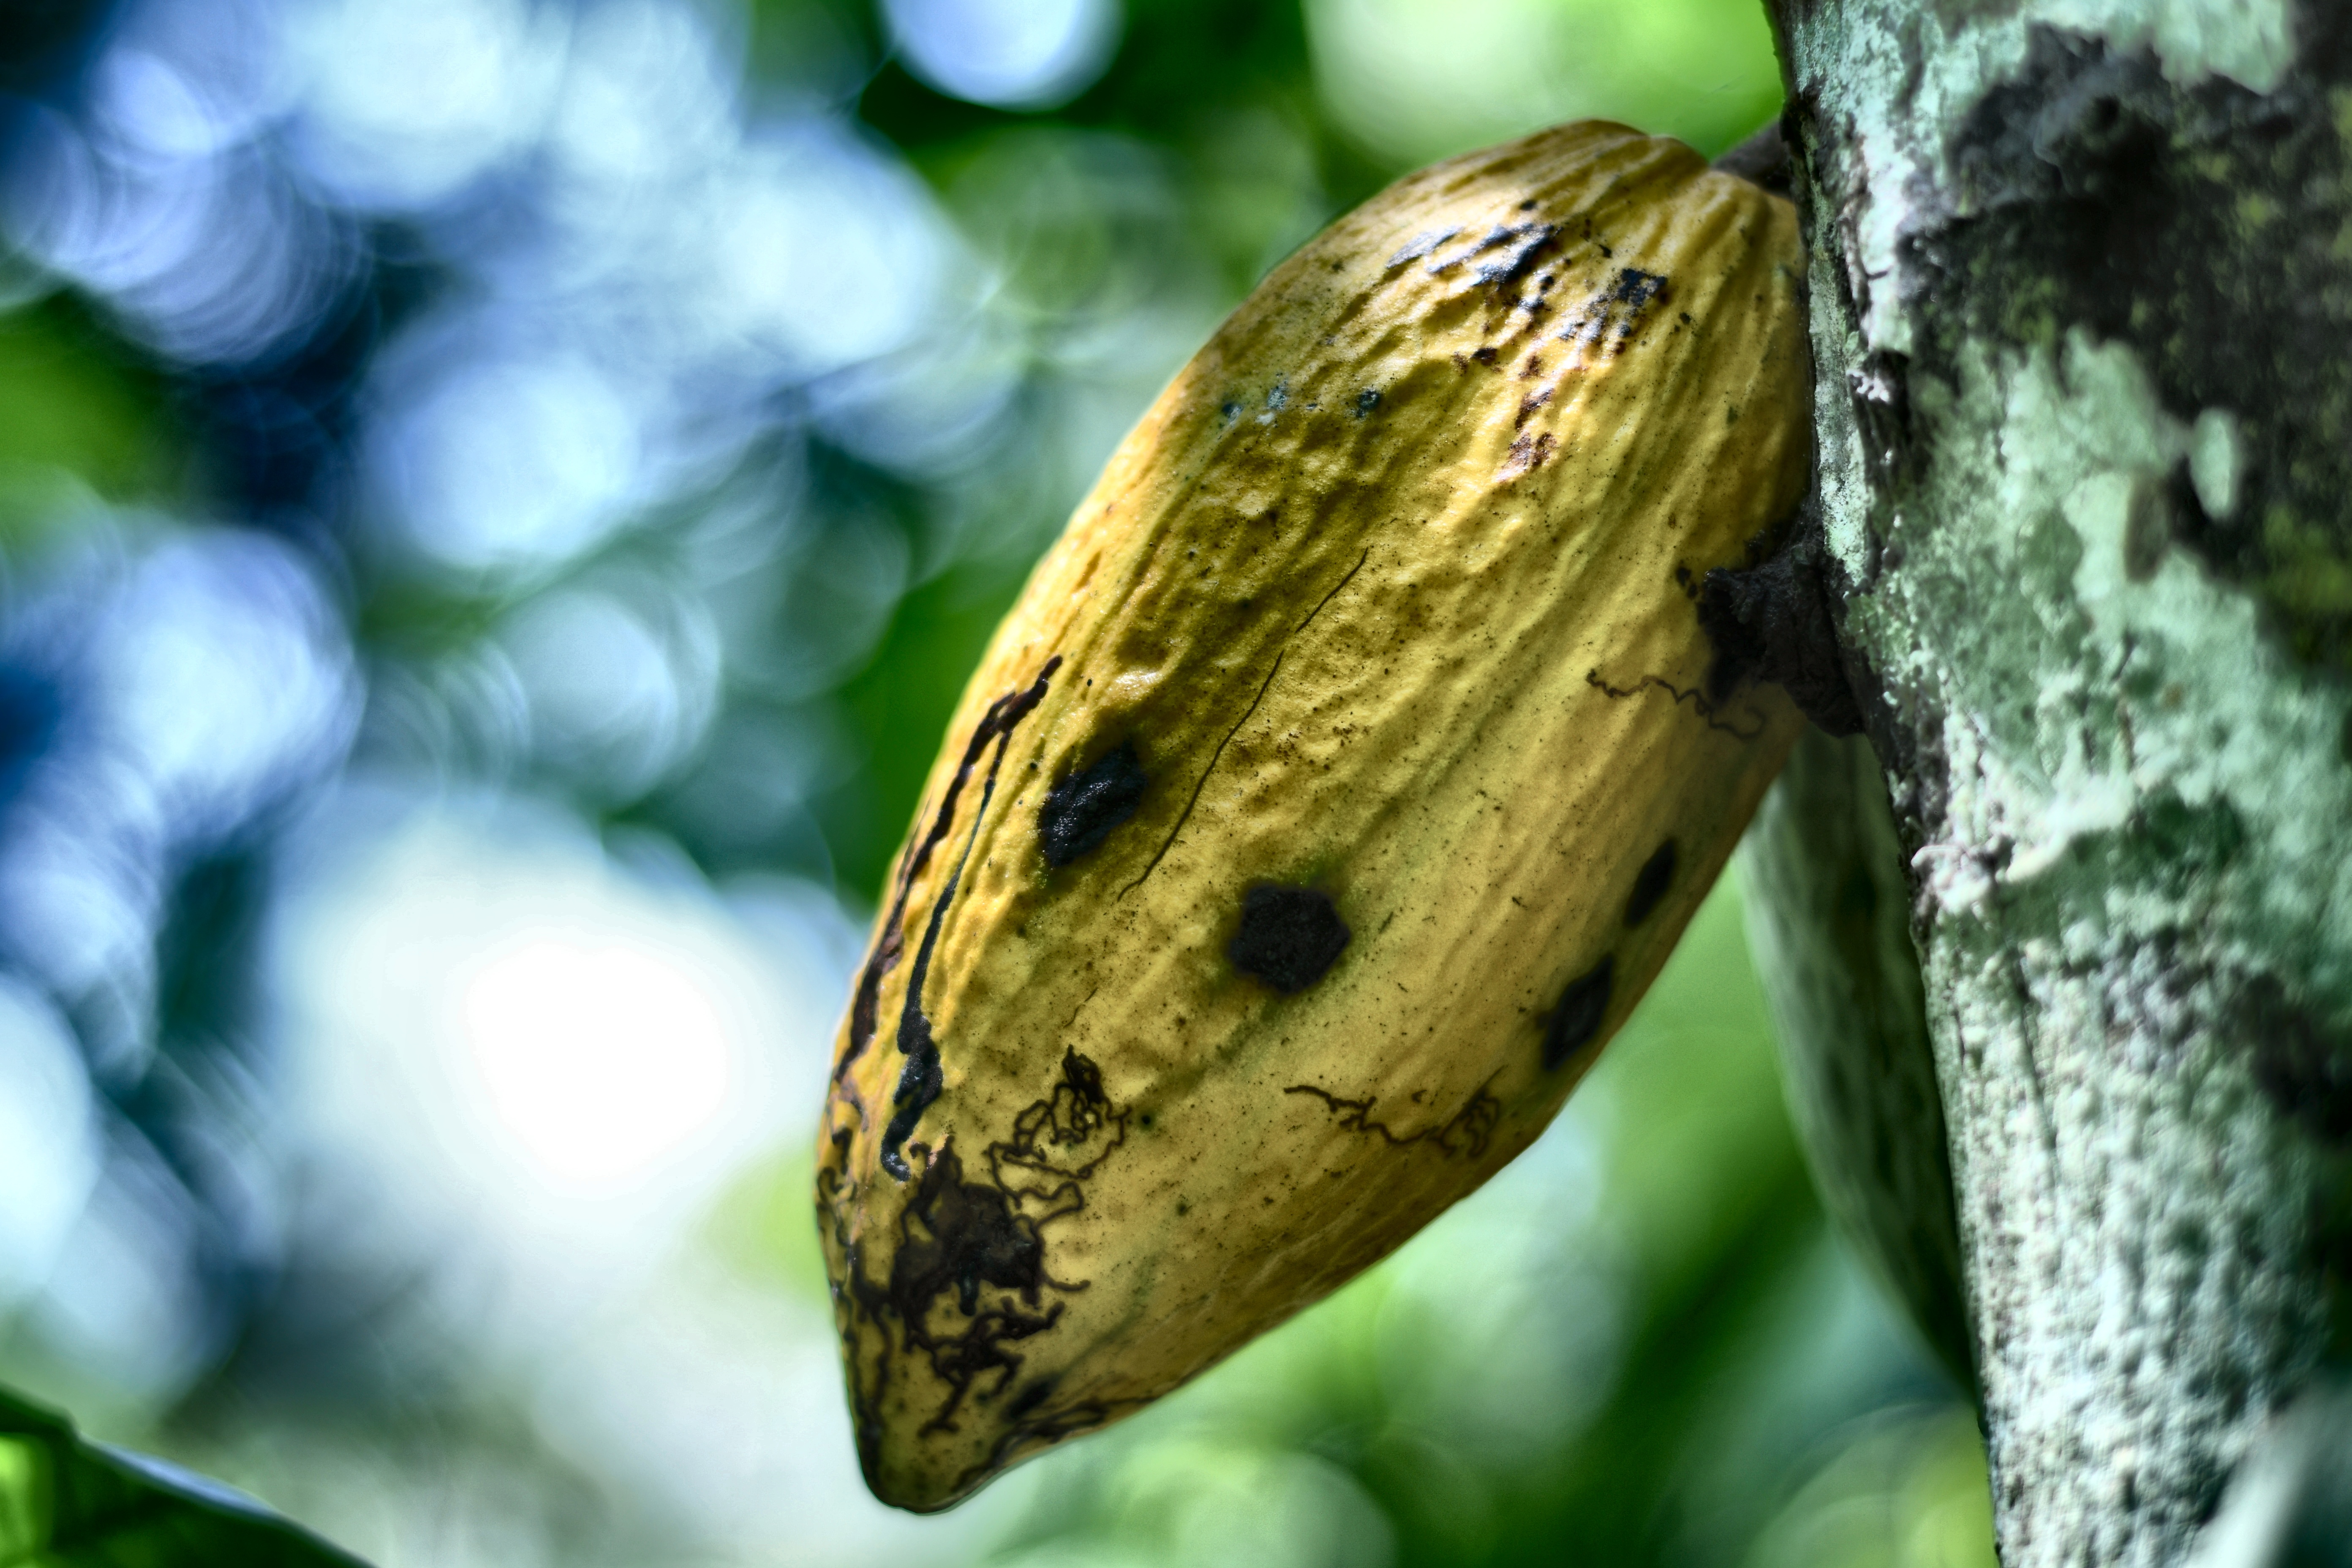
Maturity: mature
Variety: Angoleta